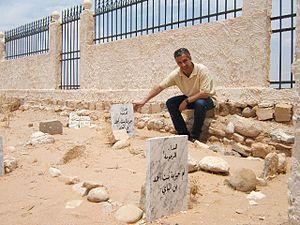
Tombe de Hizia à Sidi Khaled
Hiziya ou Hizia est l'héroïne d'une élégie du poète algérien Mohamed Ben Guittoun écrite au XIXᵉ siècle et immortalisée au XXᵉ siècle lorsqu'elle fut interprétée par les chanteurs du bédoui Abdelhamid Ababsa et Khelifi Ahmed.